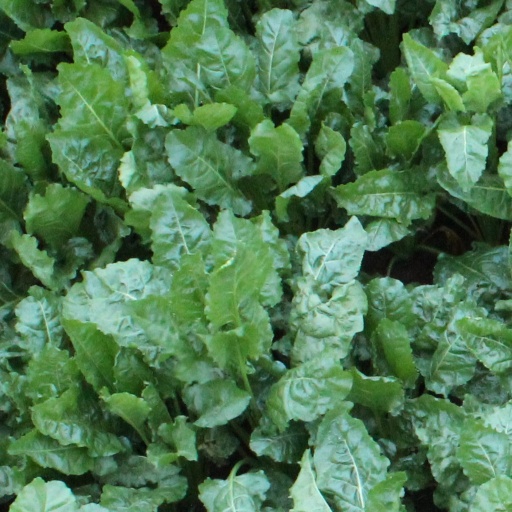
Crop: sugar beet